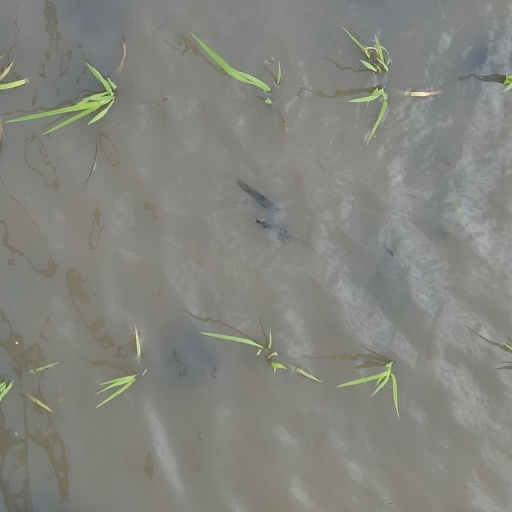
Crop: rice